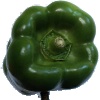
Label: Pepper Green 1